Toyota Sprinter Marino

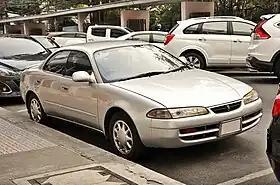
Toyota Sprinter Marino (pre-facelift)

The Toyota Sprinter Marino is a four-door B-pillar hardtop sedan version of the Toyota Sprinter sedan produced between 1992 and 1998 (series E100 Corolla) for sale in Japan. The Toyota Corolla Ceres is a slightly restyled version of the Sprinter Marino, as was common practice by Japanese automakers in the 1980s and 1990s.